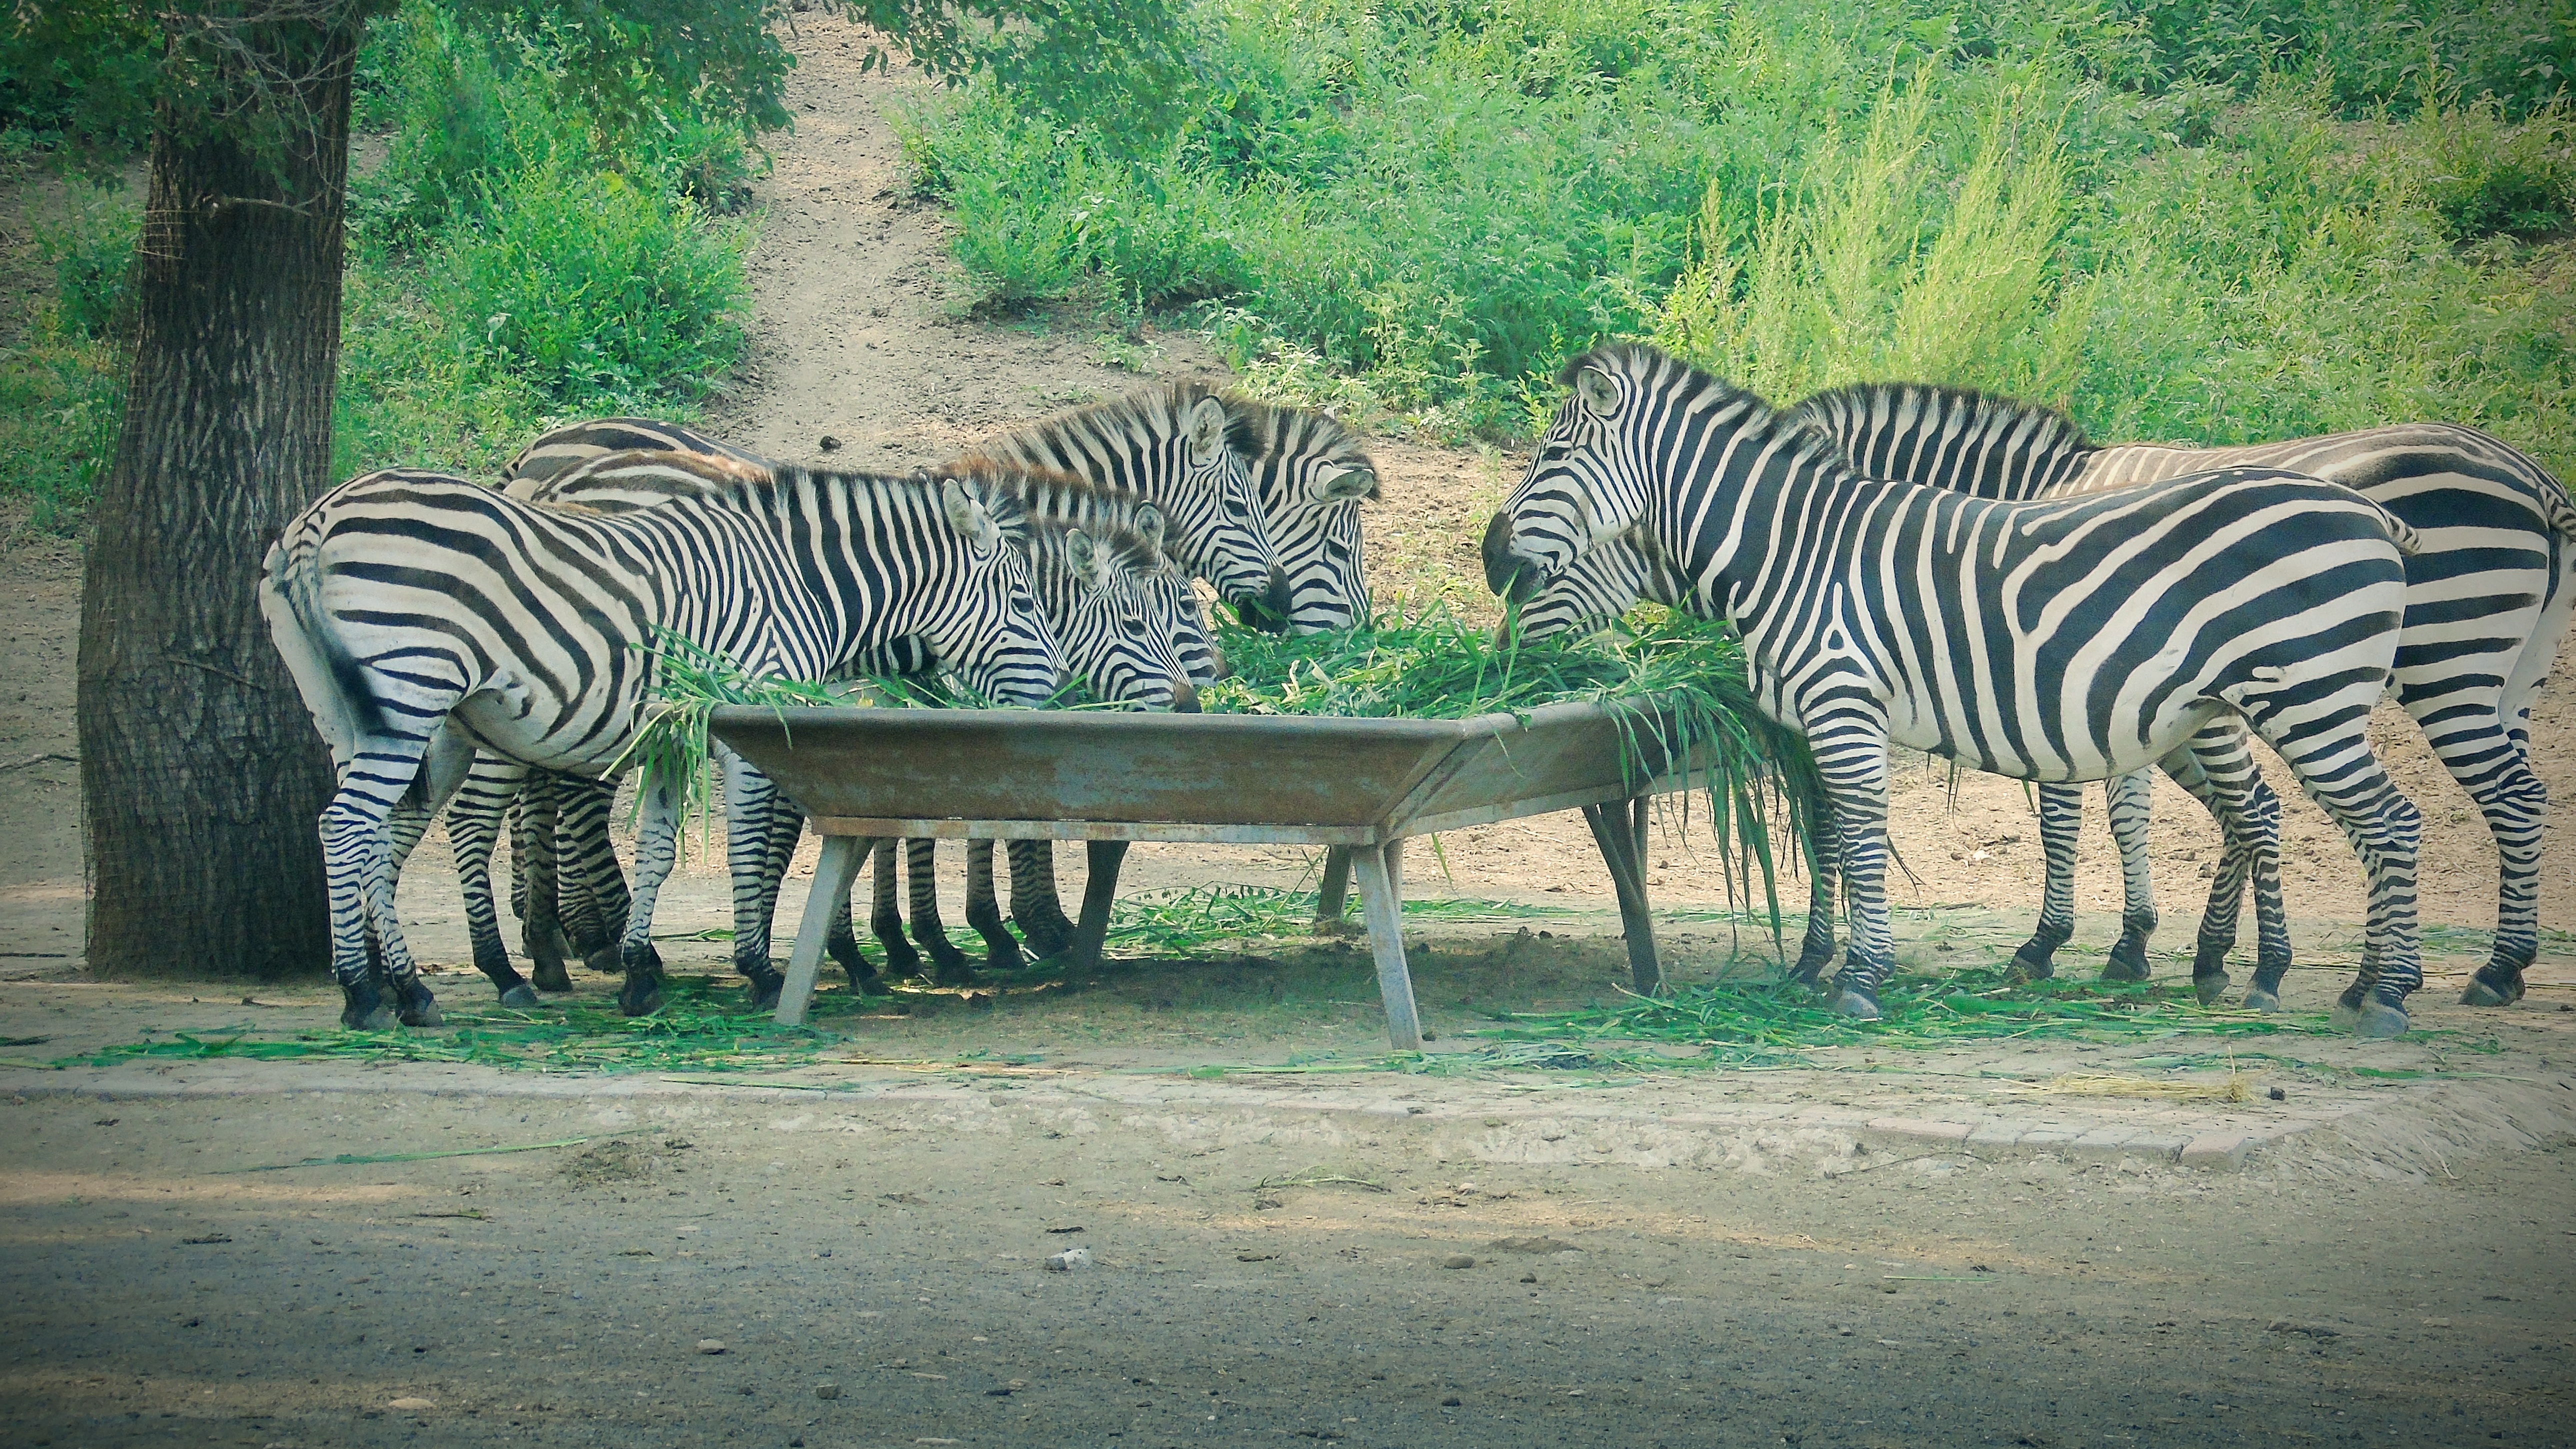
animal, wildlife, zoo, fauna, savanna, zebra, herbivorous, safari, flocks of, horse like mammal